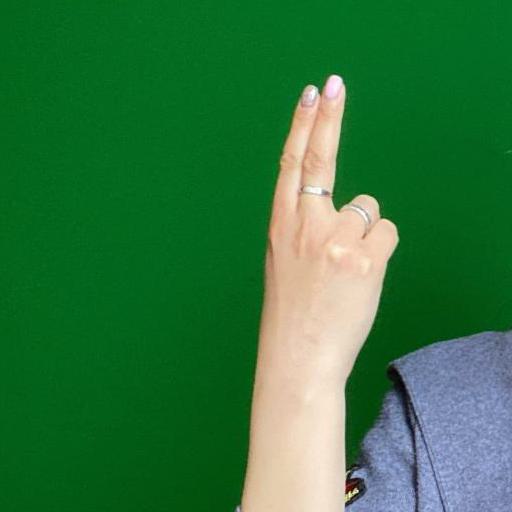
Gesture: two_up_inverted